Ho Mei-yueh

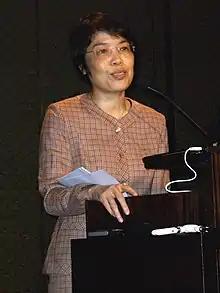

Ho studied agricultural chemistry at National Taiwan University and technology management and business administration at National Chengchi University.